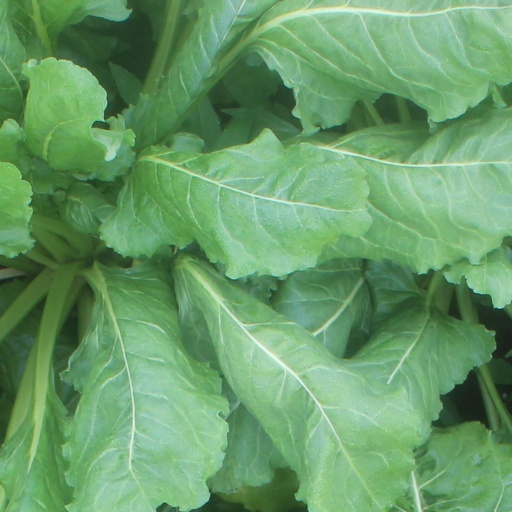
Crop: sugar beet